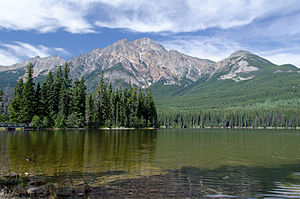
Jasper National Park
Pyramid Mountain og Pyramid Lake
Jasper National Park er den største nationalpark i bjergkæden Canadian Rockies og et verdensarvsområde, beliggende i provinsen Alberta i Canada.